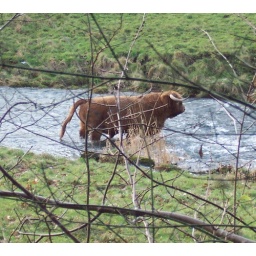
The resident Bull on Lord Home's estate crosses the river in search of cows